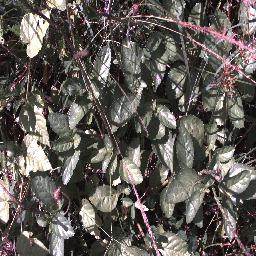
Label: snake_weed